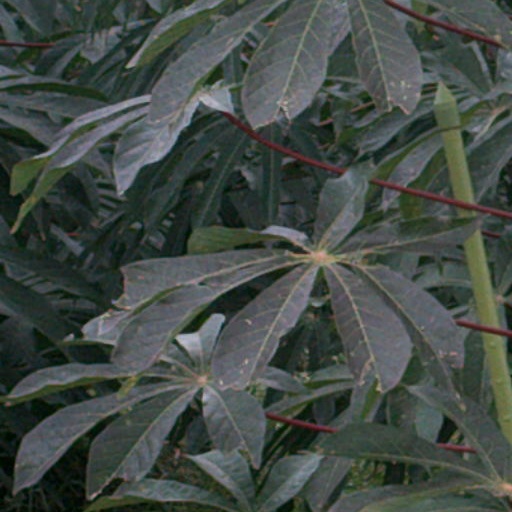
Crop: cassava